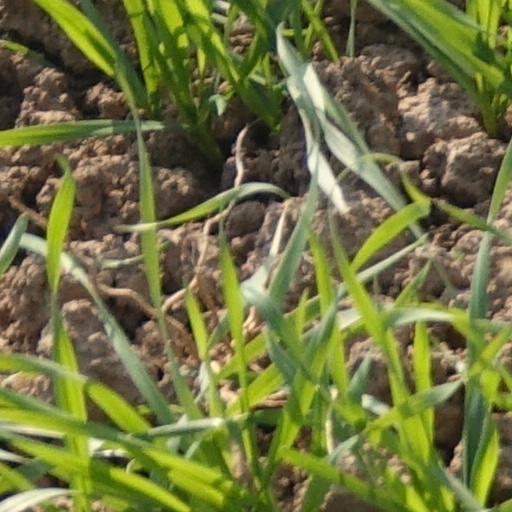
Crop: wheat